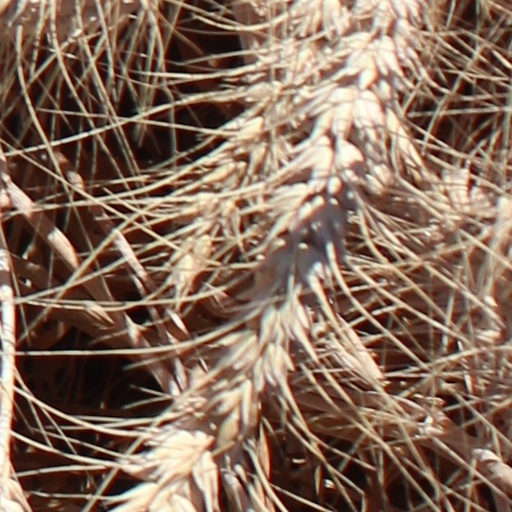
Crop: wheat